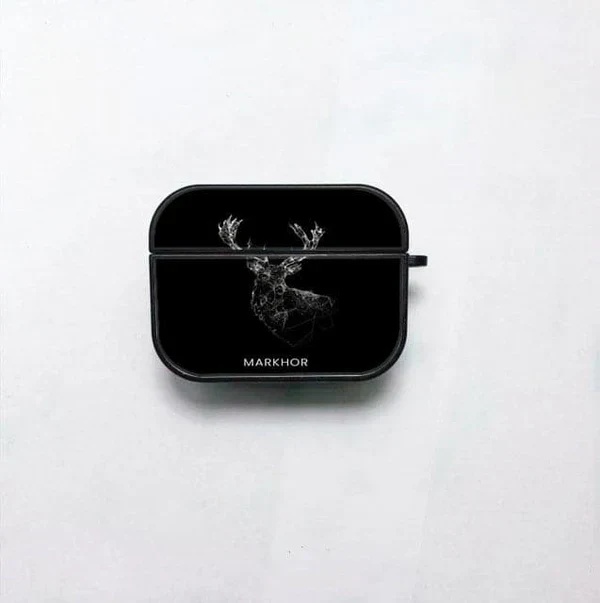
Airpods 3 Markhor Series Premium Print with holding clip
Brand: 𝙎𝙏𝙔𝙇𝙊 𝘽𝘼𝙕𝘼𝘼𝙍
Category: Electronics > Audio > Audio Accessories > Headphone & Headset Accessories > Headphone Carrying Cases